Padung (earring)

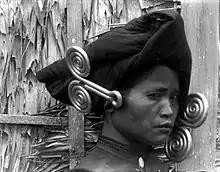
A woman with silver spiral padung earrings.

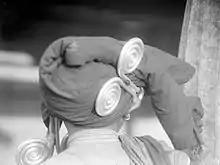
Padung supported by a traditional headscarf worn by a Batak woman.

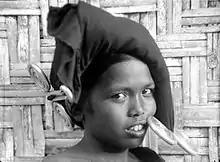

Padung (Dutch: padoeng; also known as padungor) is a type of earring worn by the Karo people of northern Sumatra, Indonesia. The large earrings are attached to a headdress to not tear the earlobe. Padung can be made of copper alloy, silver, bronze, brass, or gold. The design is phallic.